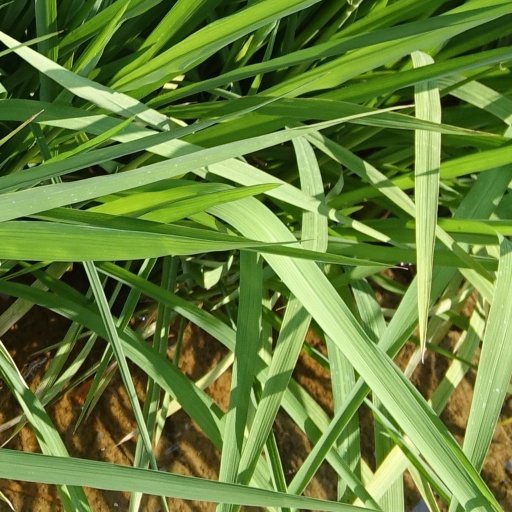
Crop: rice